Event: Nepal Earthquake
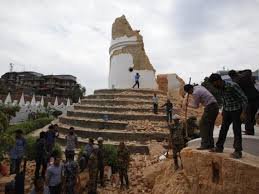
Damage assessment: damage